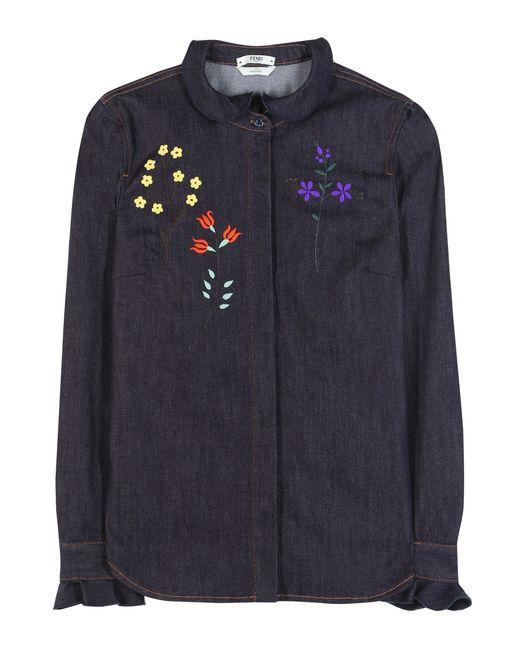
schwarzes Jeanshemd mit langen Ärmeln und Knopfleiste mit Stickerei